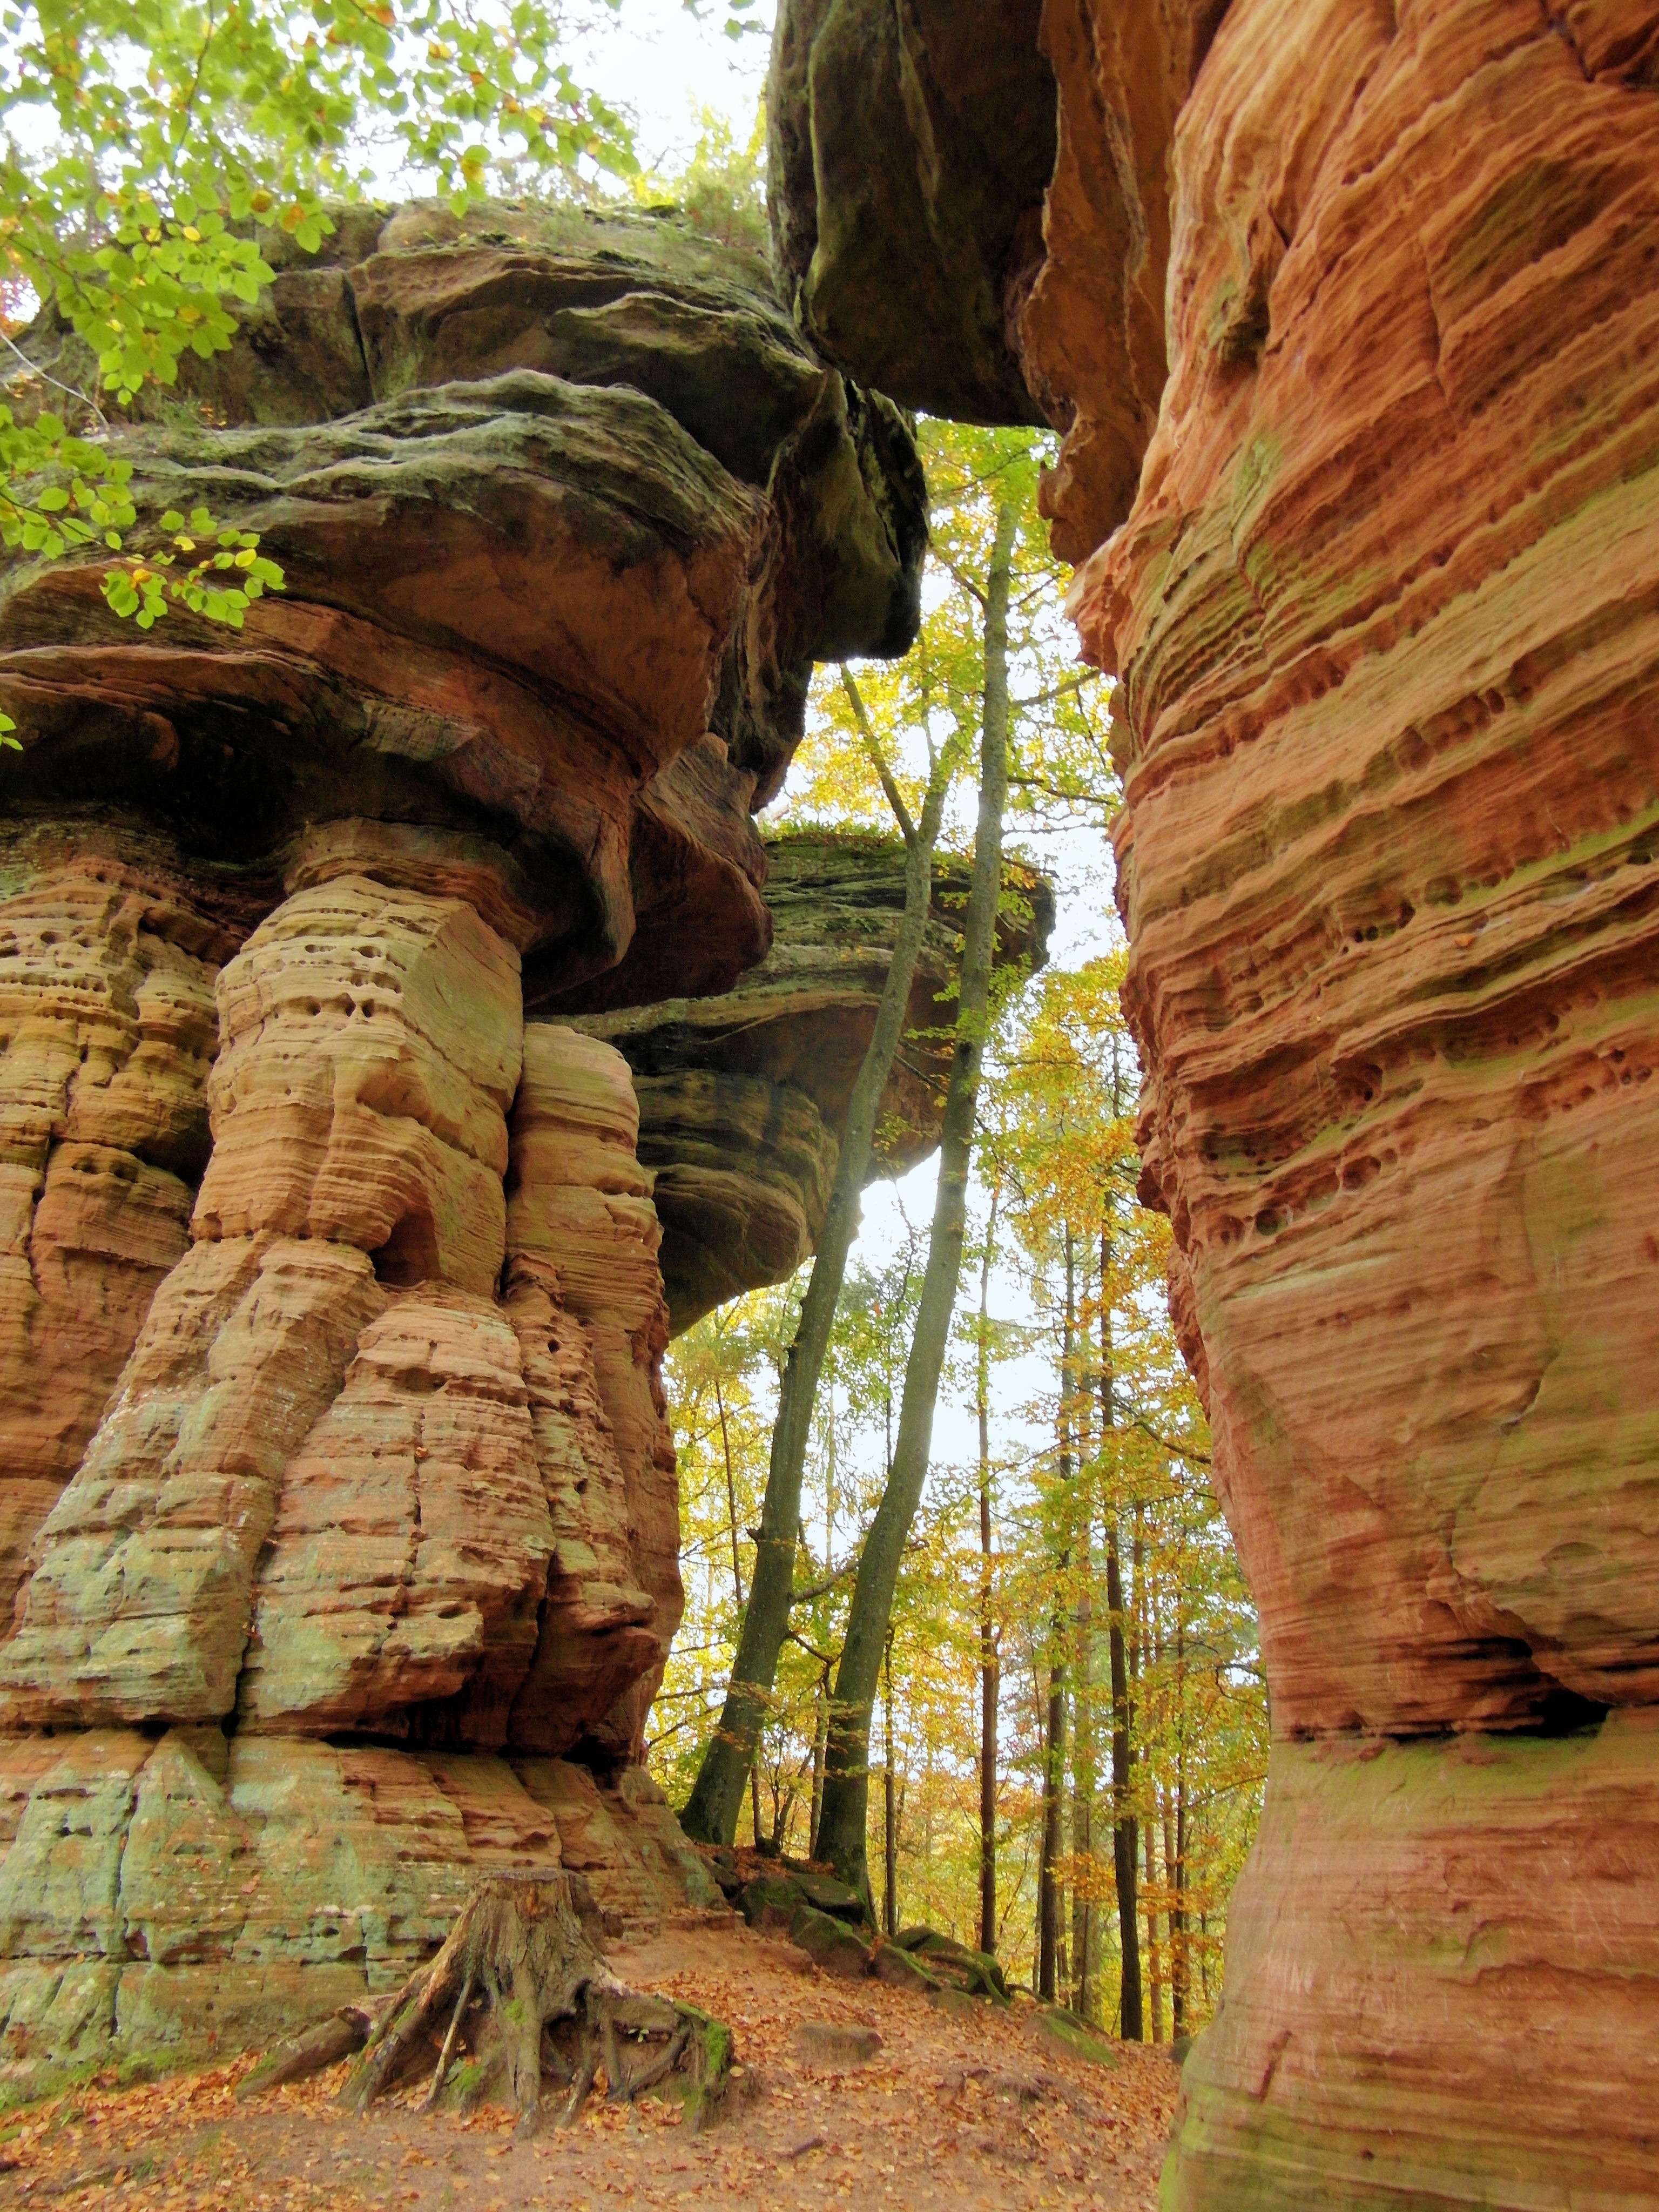
tree, forest, rock, hiking, formation, cliff, arch, golden, autumn, canyon, colorful, yellow, terrain, national park, erosion, emerge, geology, bright, november, mood, palatinate, sand stone, sandstone rocks